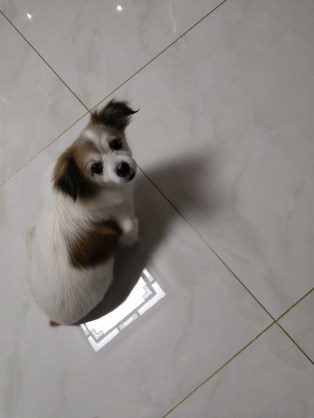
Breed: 480-n000125-Pekinese